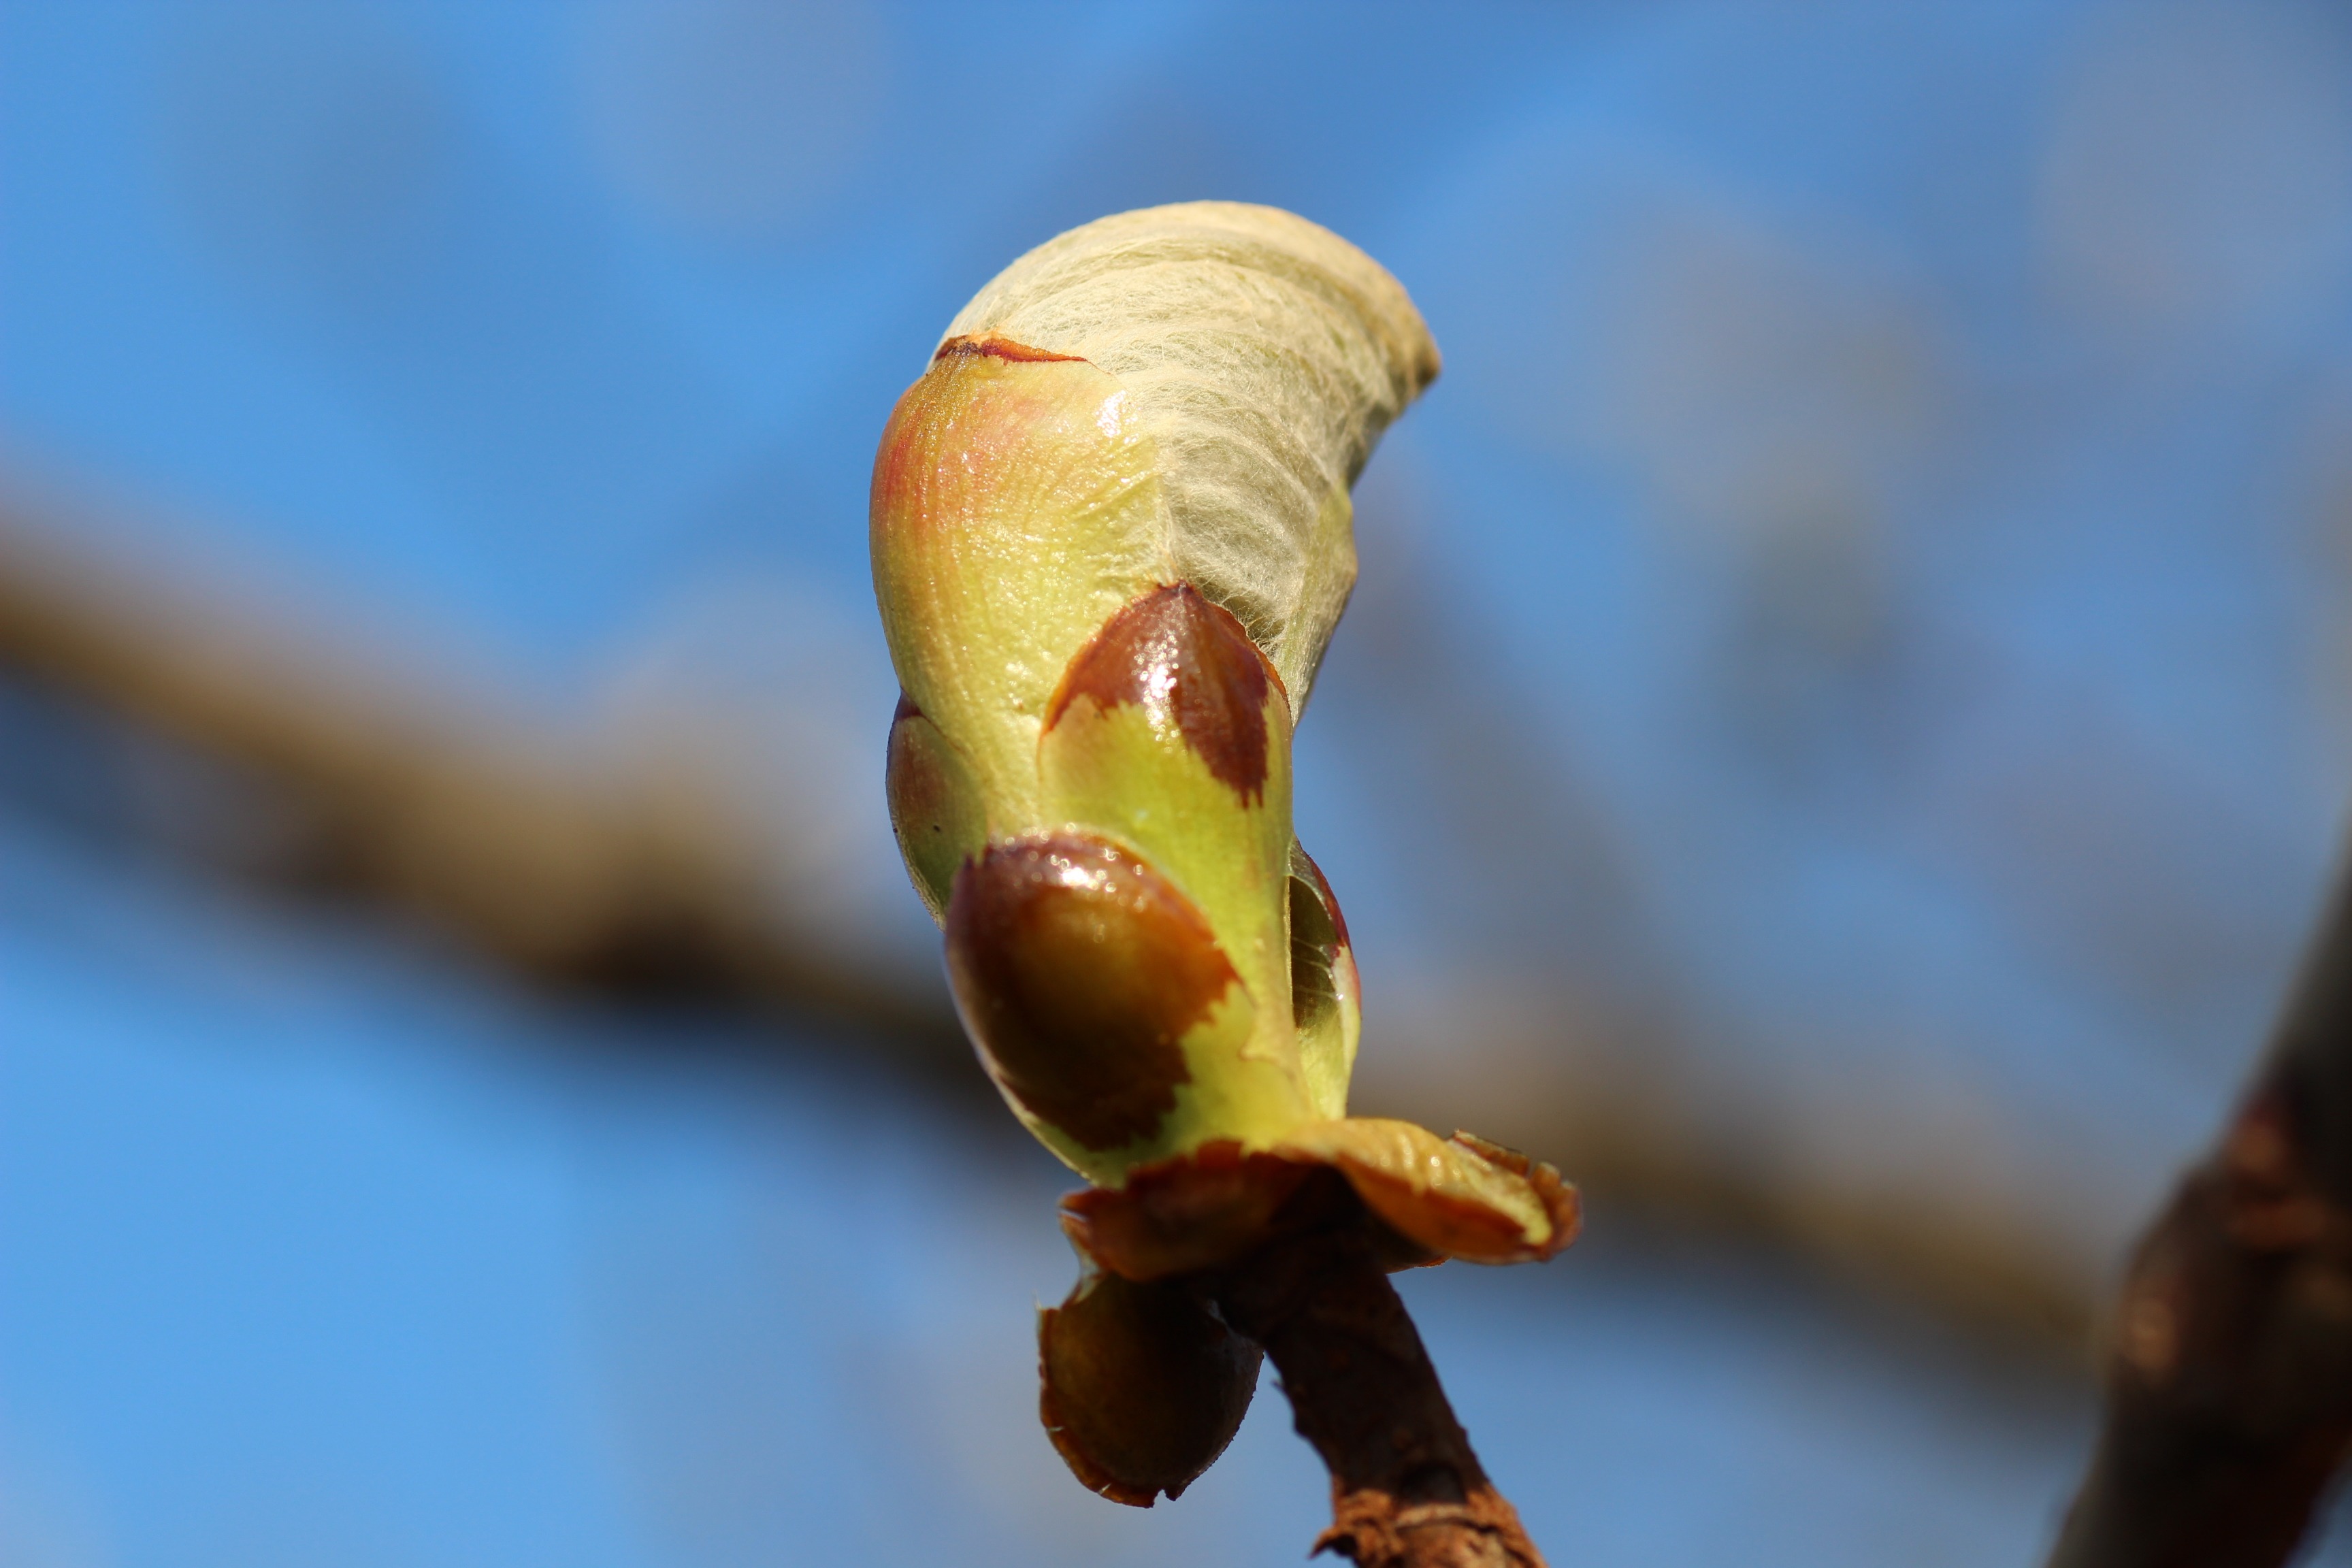
tree, nature, branch, plant, photography, leaf, flower, food, spring, produce, yellow, flora, fauna, close up, leaves, bud, macro photography, plant stem